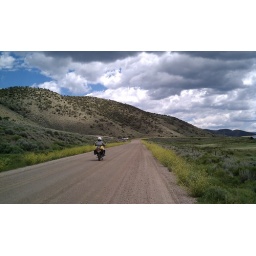
Nice fast dirt roads between the mountains in CO.